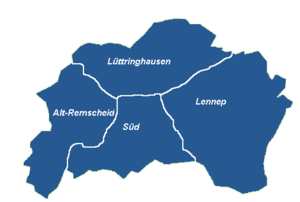
Remscheid / Historie
Remscheids 4 Stadtbezirke
Remscheid er en by i Tyskland i delstaten Nordrhein-Westfalen, med omkring 110.600 indbyggere. Den ligger i den nordlige del af Bergisches Land, syd for Ruhrområdet.